Stadion Evžena Rošického

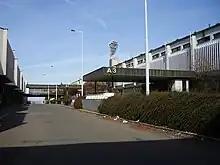
Outside of stadium from Diskařská street

In the 2009–10 season, Bohemians Prague used Stadion Evžena Rošického as its home stadium. Additionally, SK Kladno and Bohemians 1905 both played one home match here in March 2010 due to under-soil heating concerns at their own stadia, after the winter break.